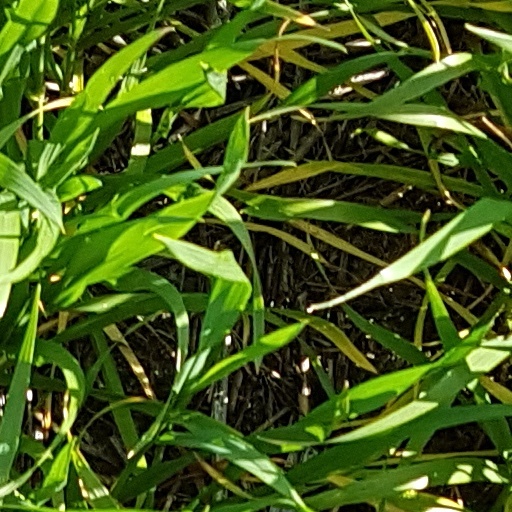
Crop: wheat